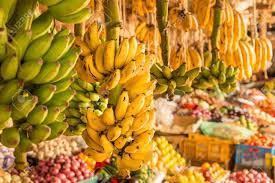
Sokoni mahali ambapo ndizi na bidhaa zingine zinauzwa, ndizi zikiwa ni za rangi ya manjano zingine zikiwa za rangi ya kijani kibichi kuna pilipili hoho, kuna vitunguu, kuna vitunguu saumu, kuna nyanya, kuna hata tikitimaji.